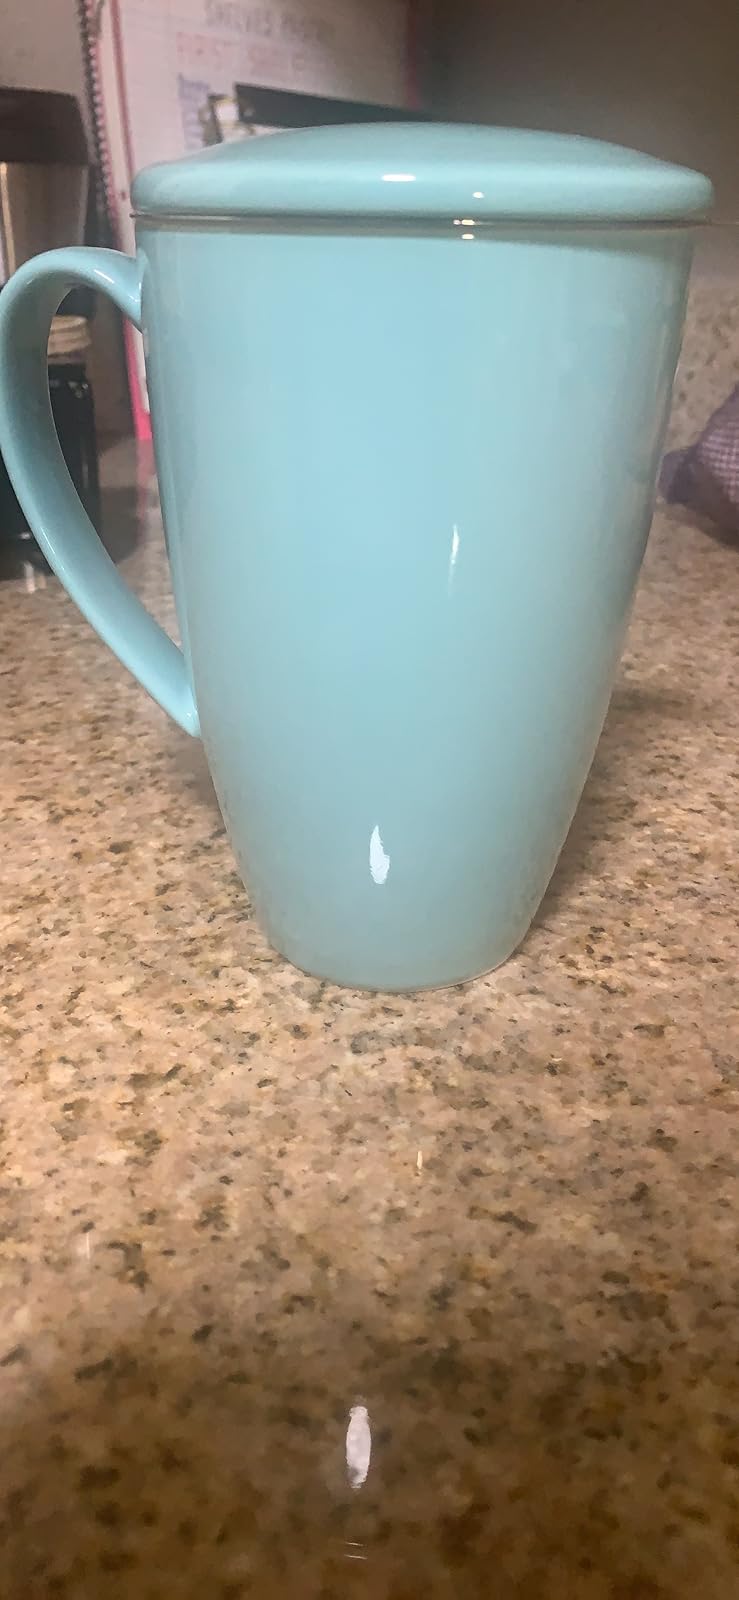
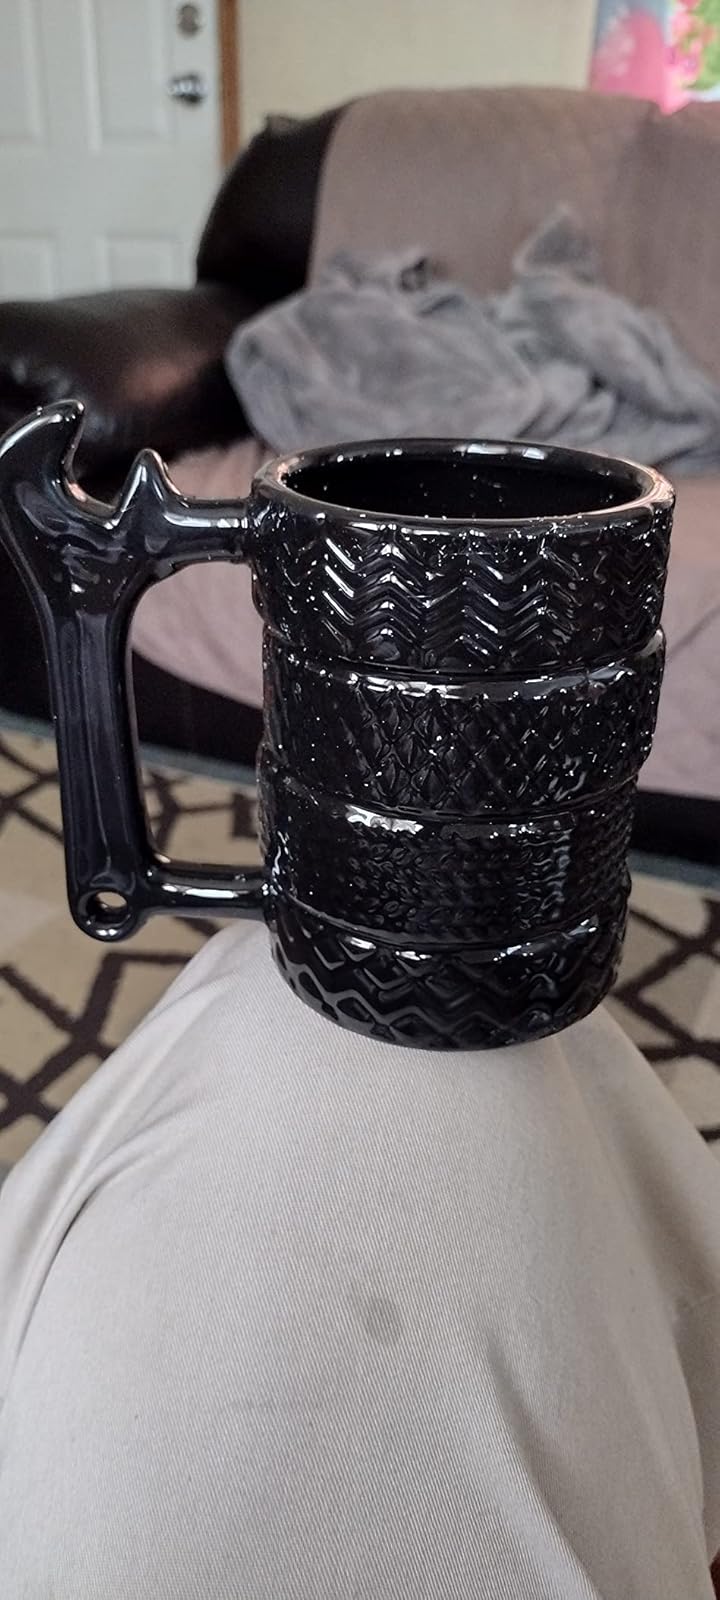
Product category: items_mug
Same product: no